Luttrellstown Castle

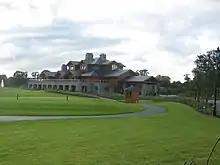
Luttrellstown Golf Club House

Henry Lawes Luttrell, 2nd Earl of Carhampton (born 1743, died 1821) was the son of Simon, 6th Lord Luttrell of Luttrellstown. He served as a Member of Parliament for Bossiney in 1768, and subsequently was Adjutant General of Ireland, where he became notorious for his role in suppressing the Irish Rebellion of 1798. He was so hated that he sold Luttrellstown Castle in 1800, but in a revenge attack, the grave of his grandfather Colonel Henry Luttrell (died 1717) was opened and the skull smashed. His 'popularity' in Ireland is encapsulated by an incident in which the "Dublin Post" of 2 May 1811 reported his death. Luttrell demanded a retraction, which the newspaper printed, but it appeared under the headline "Public Disappointment". Luttrell was an absentee landlord who also owned an estate in the West Indies but resided at Painshill Park in Surrey, England.